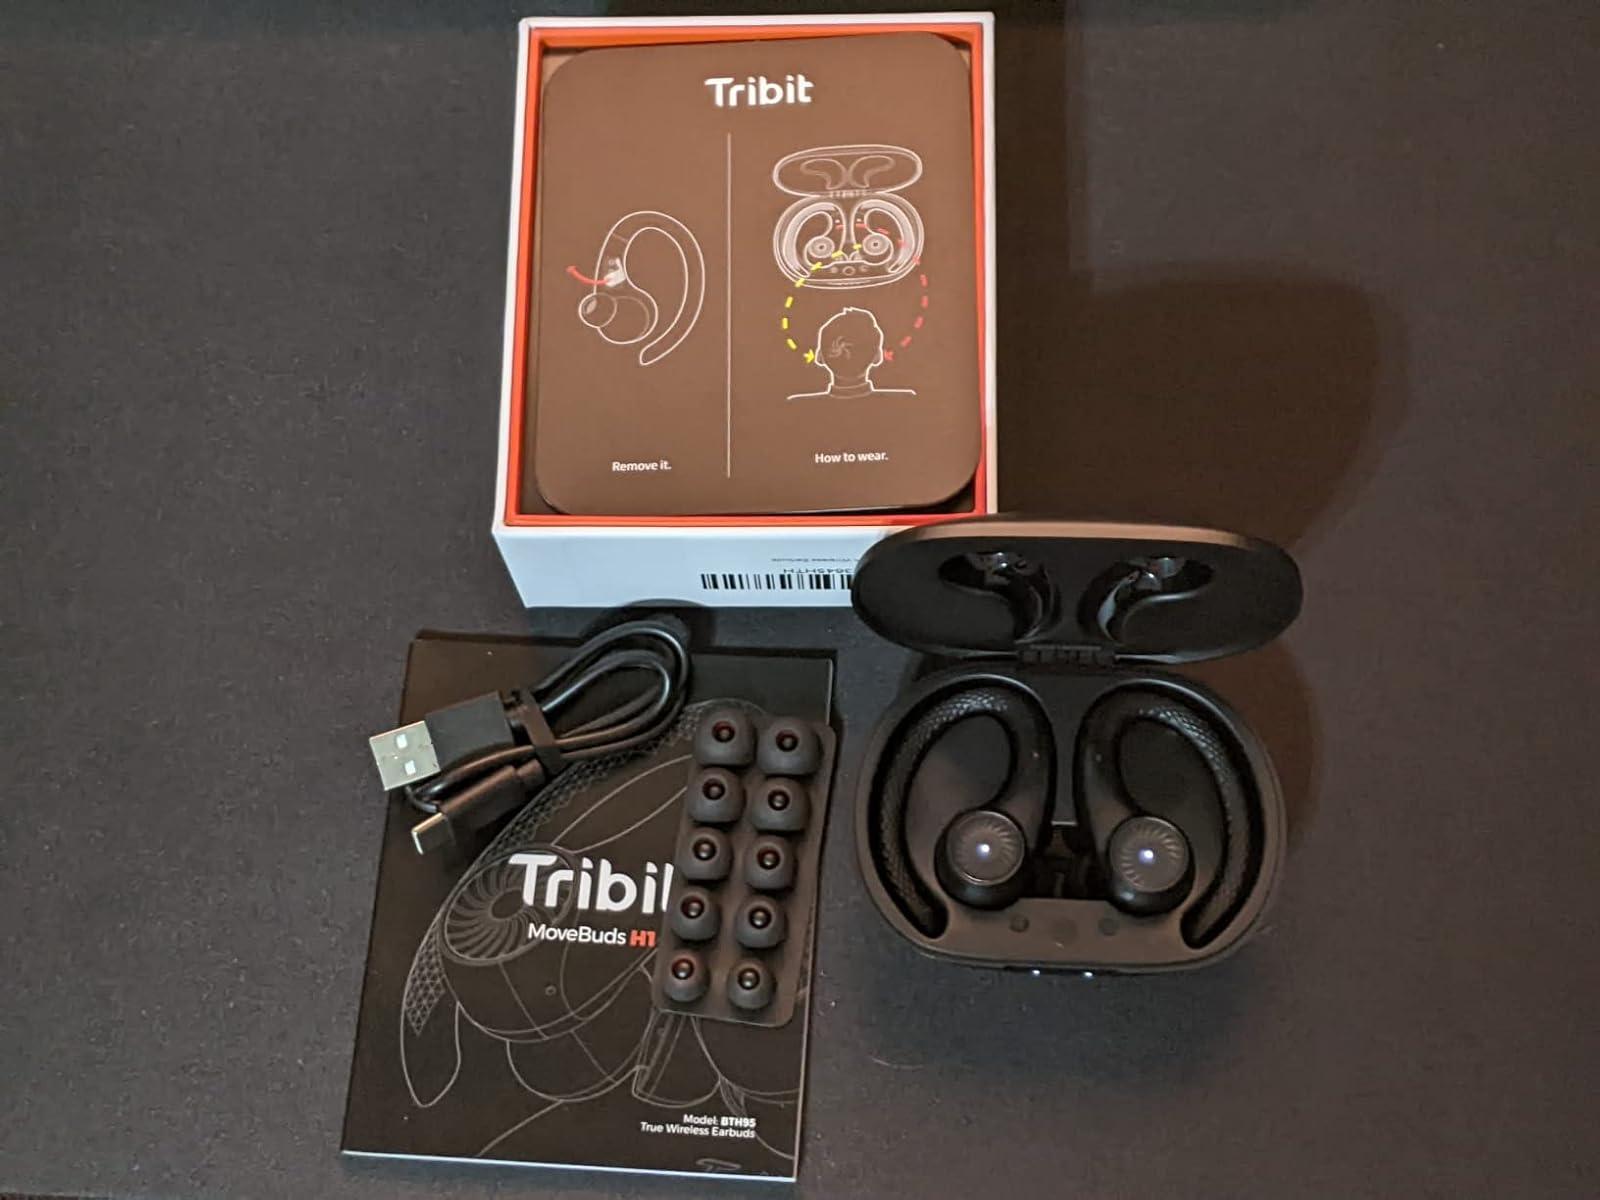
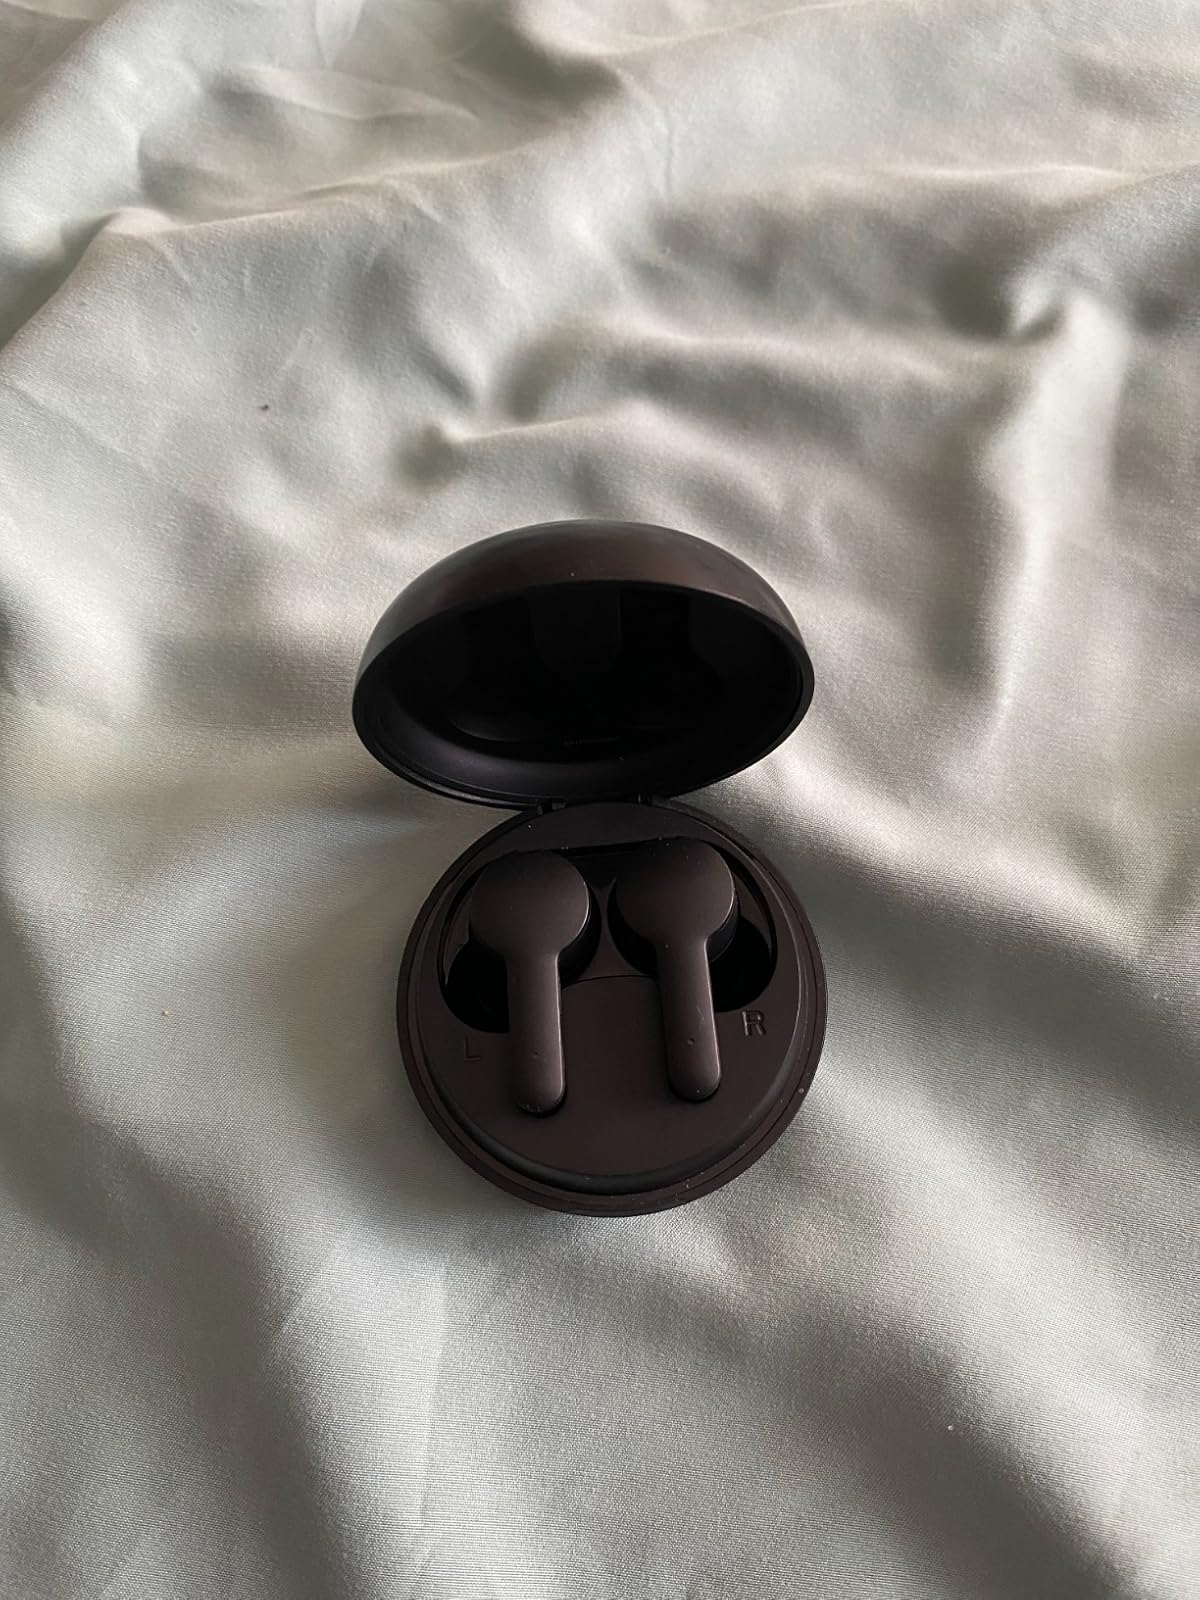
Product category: earbuds
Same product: no